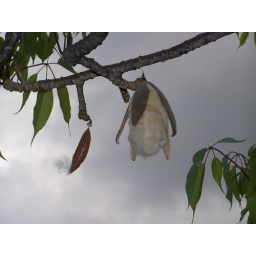
seed pod of a red silk cotton tree in Ala Moana Park also known as a kapok.